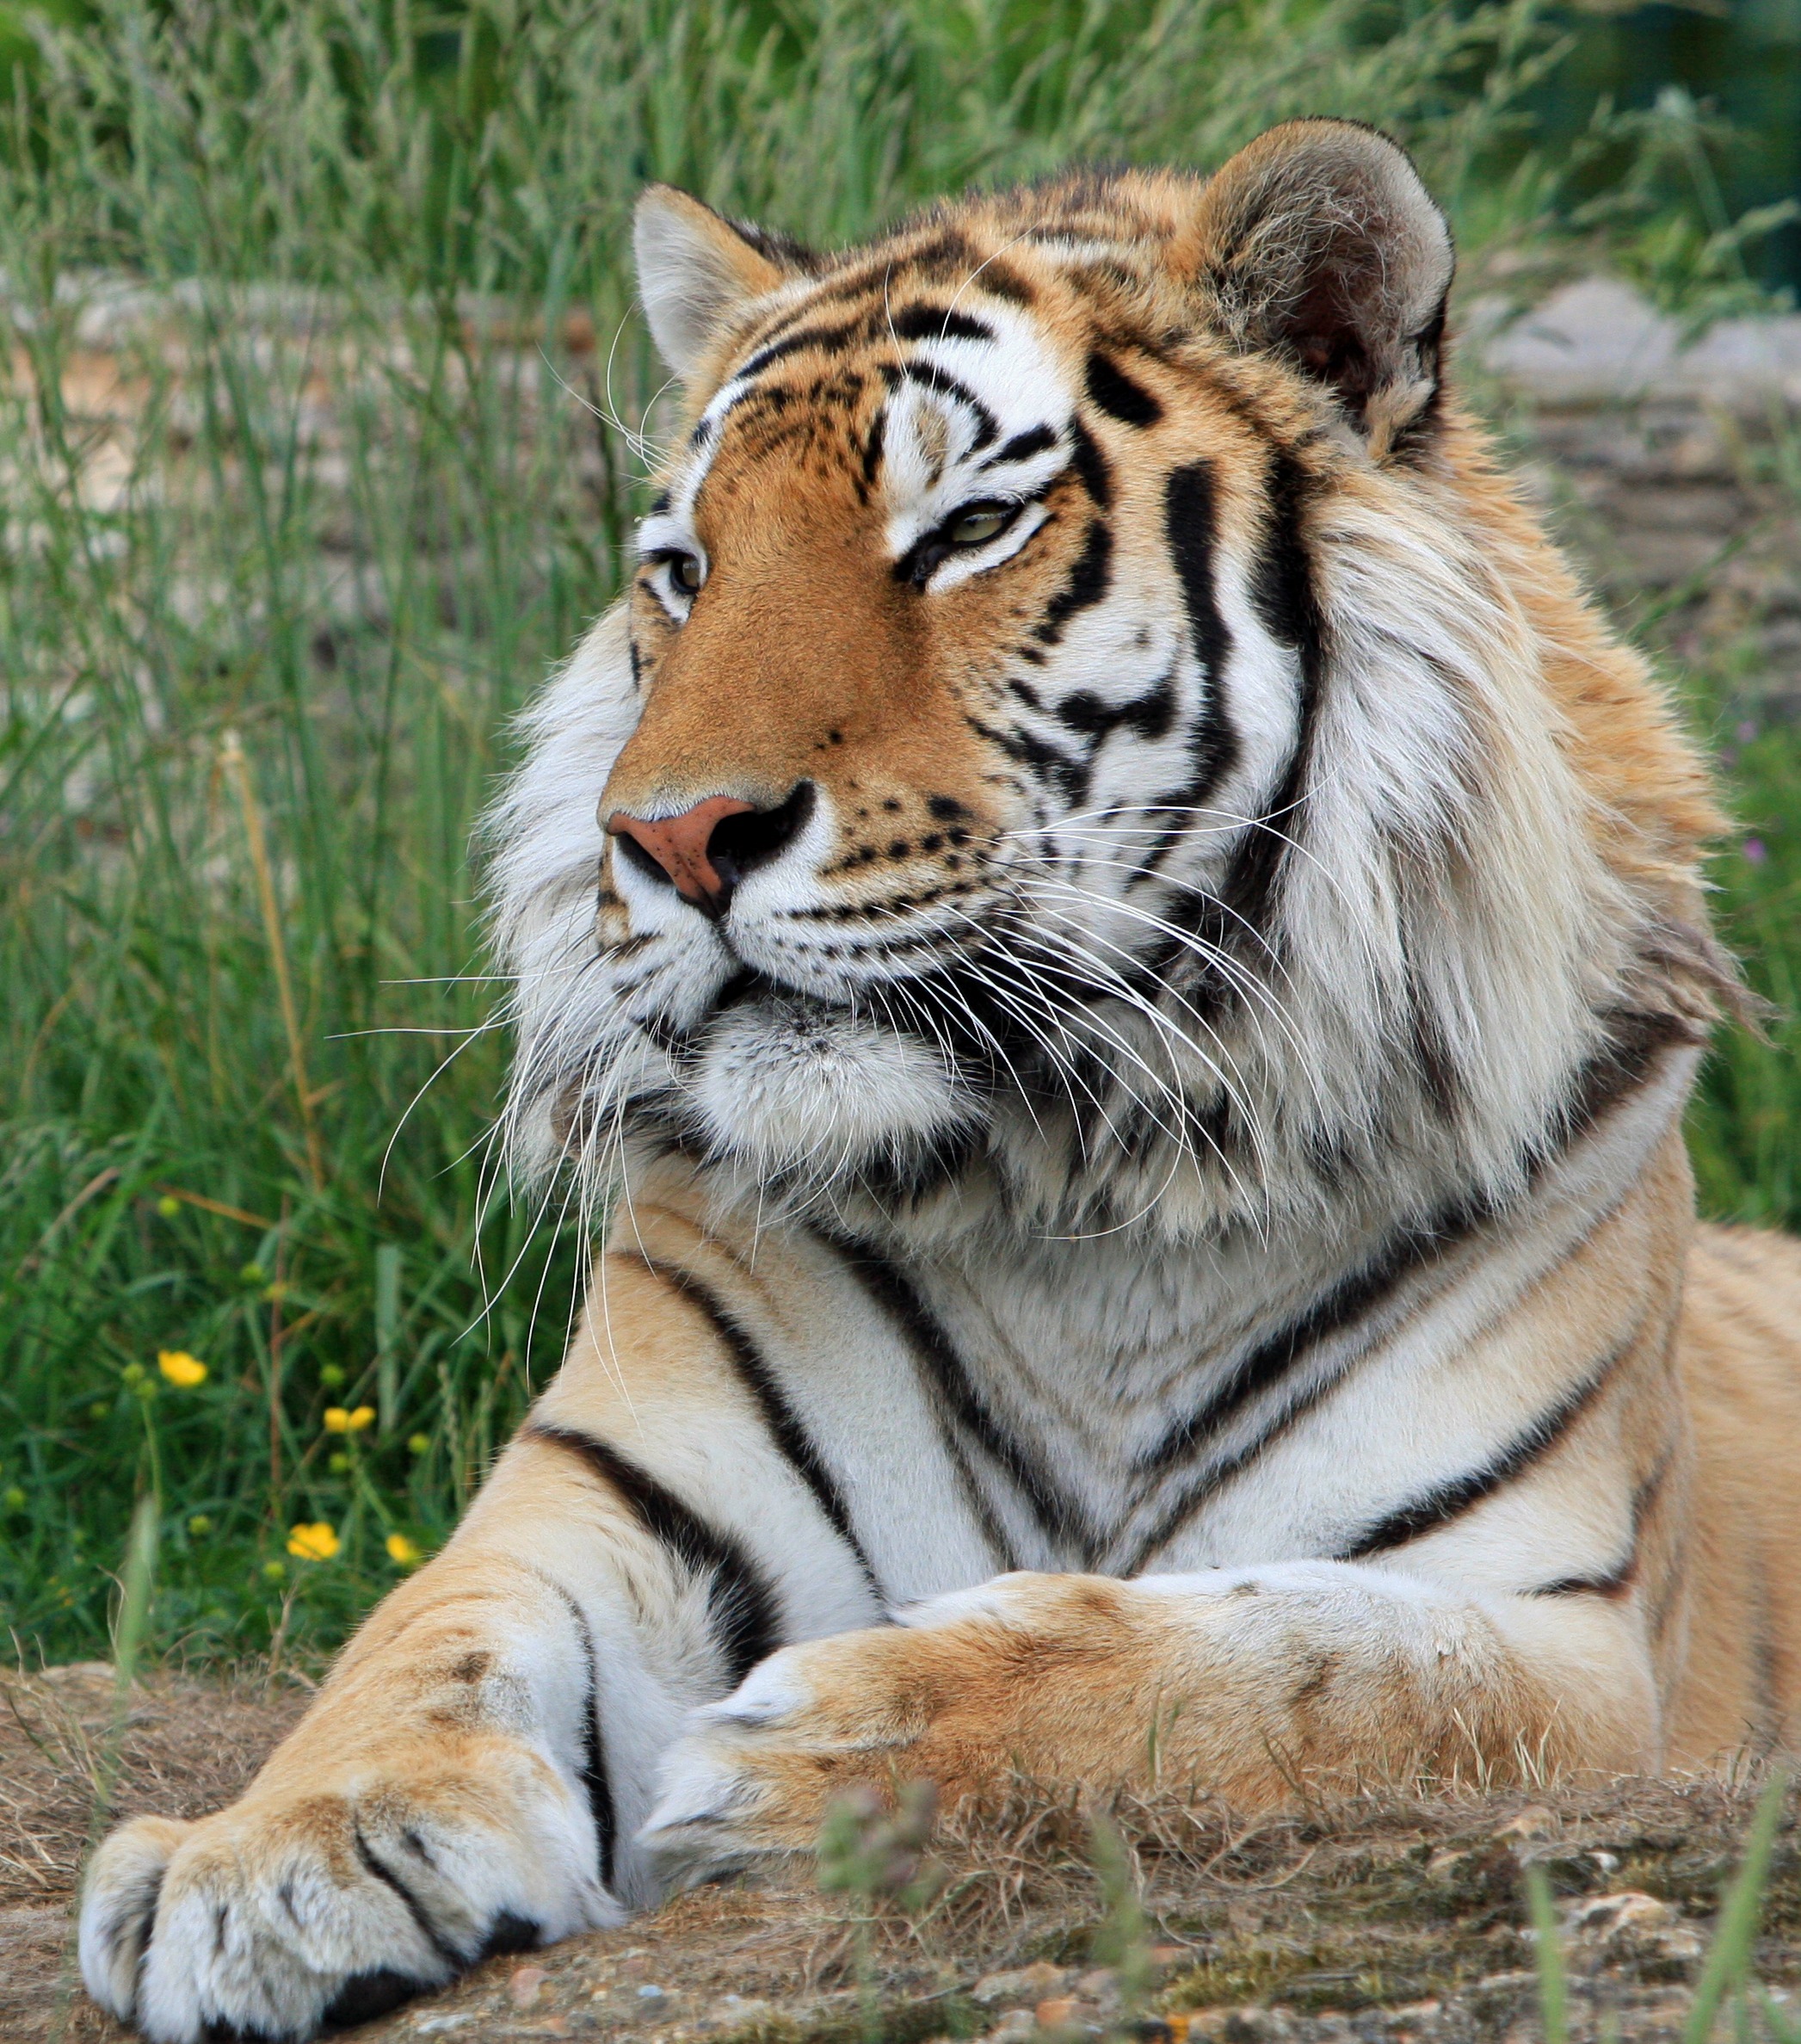
nature, photo, male, wildlife, zoo, portrait, feline, mammal, fauna, big cat, close up, outdoors, whiskers, tiger, head, vertebrate, beautiful, image, resting, handsome, safari, big cats, siberian tiger, cat like mammal